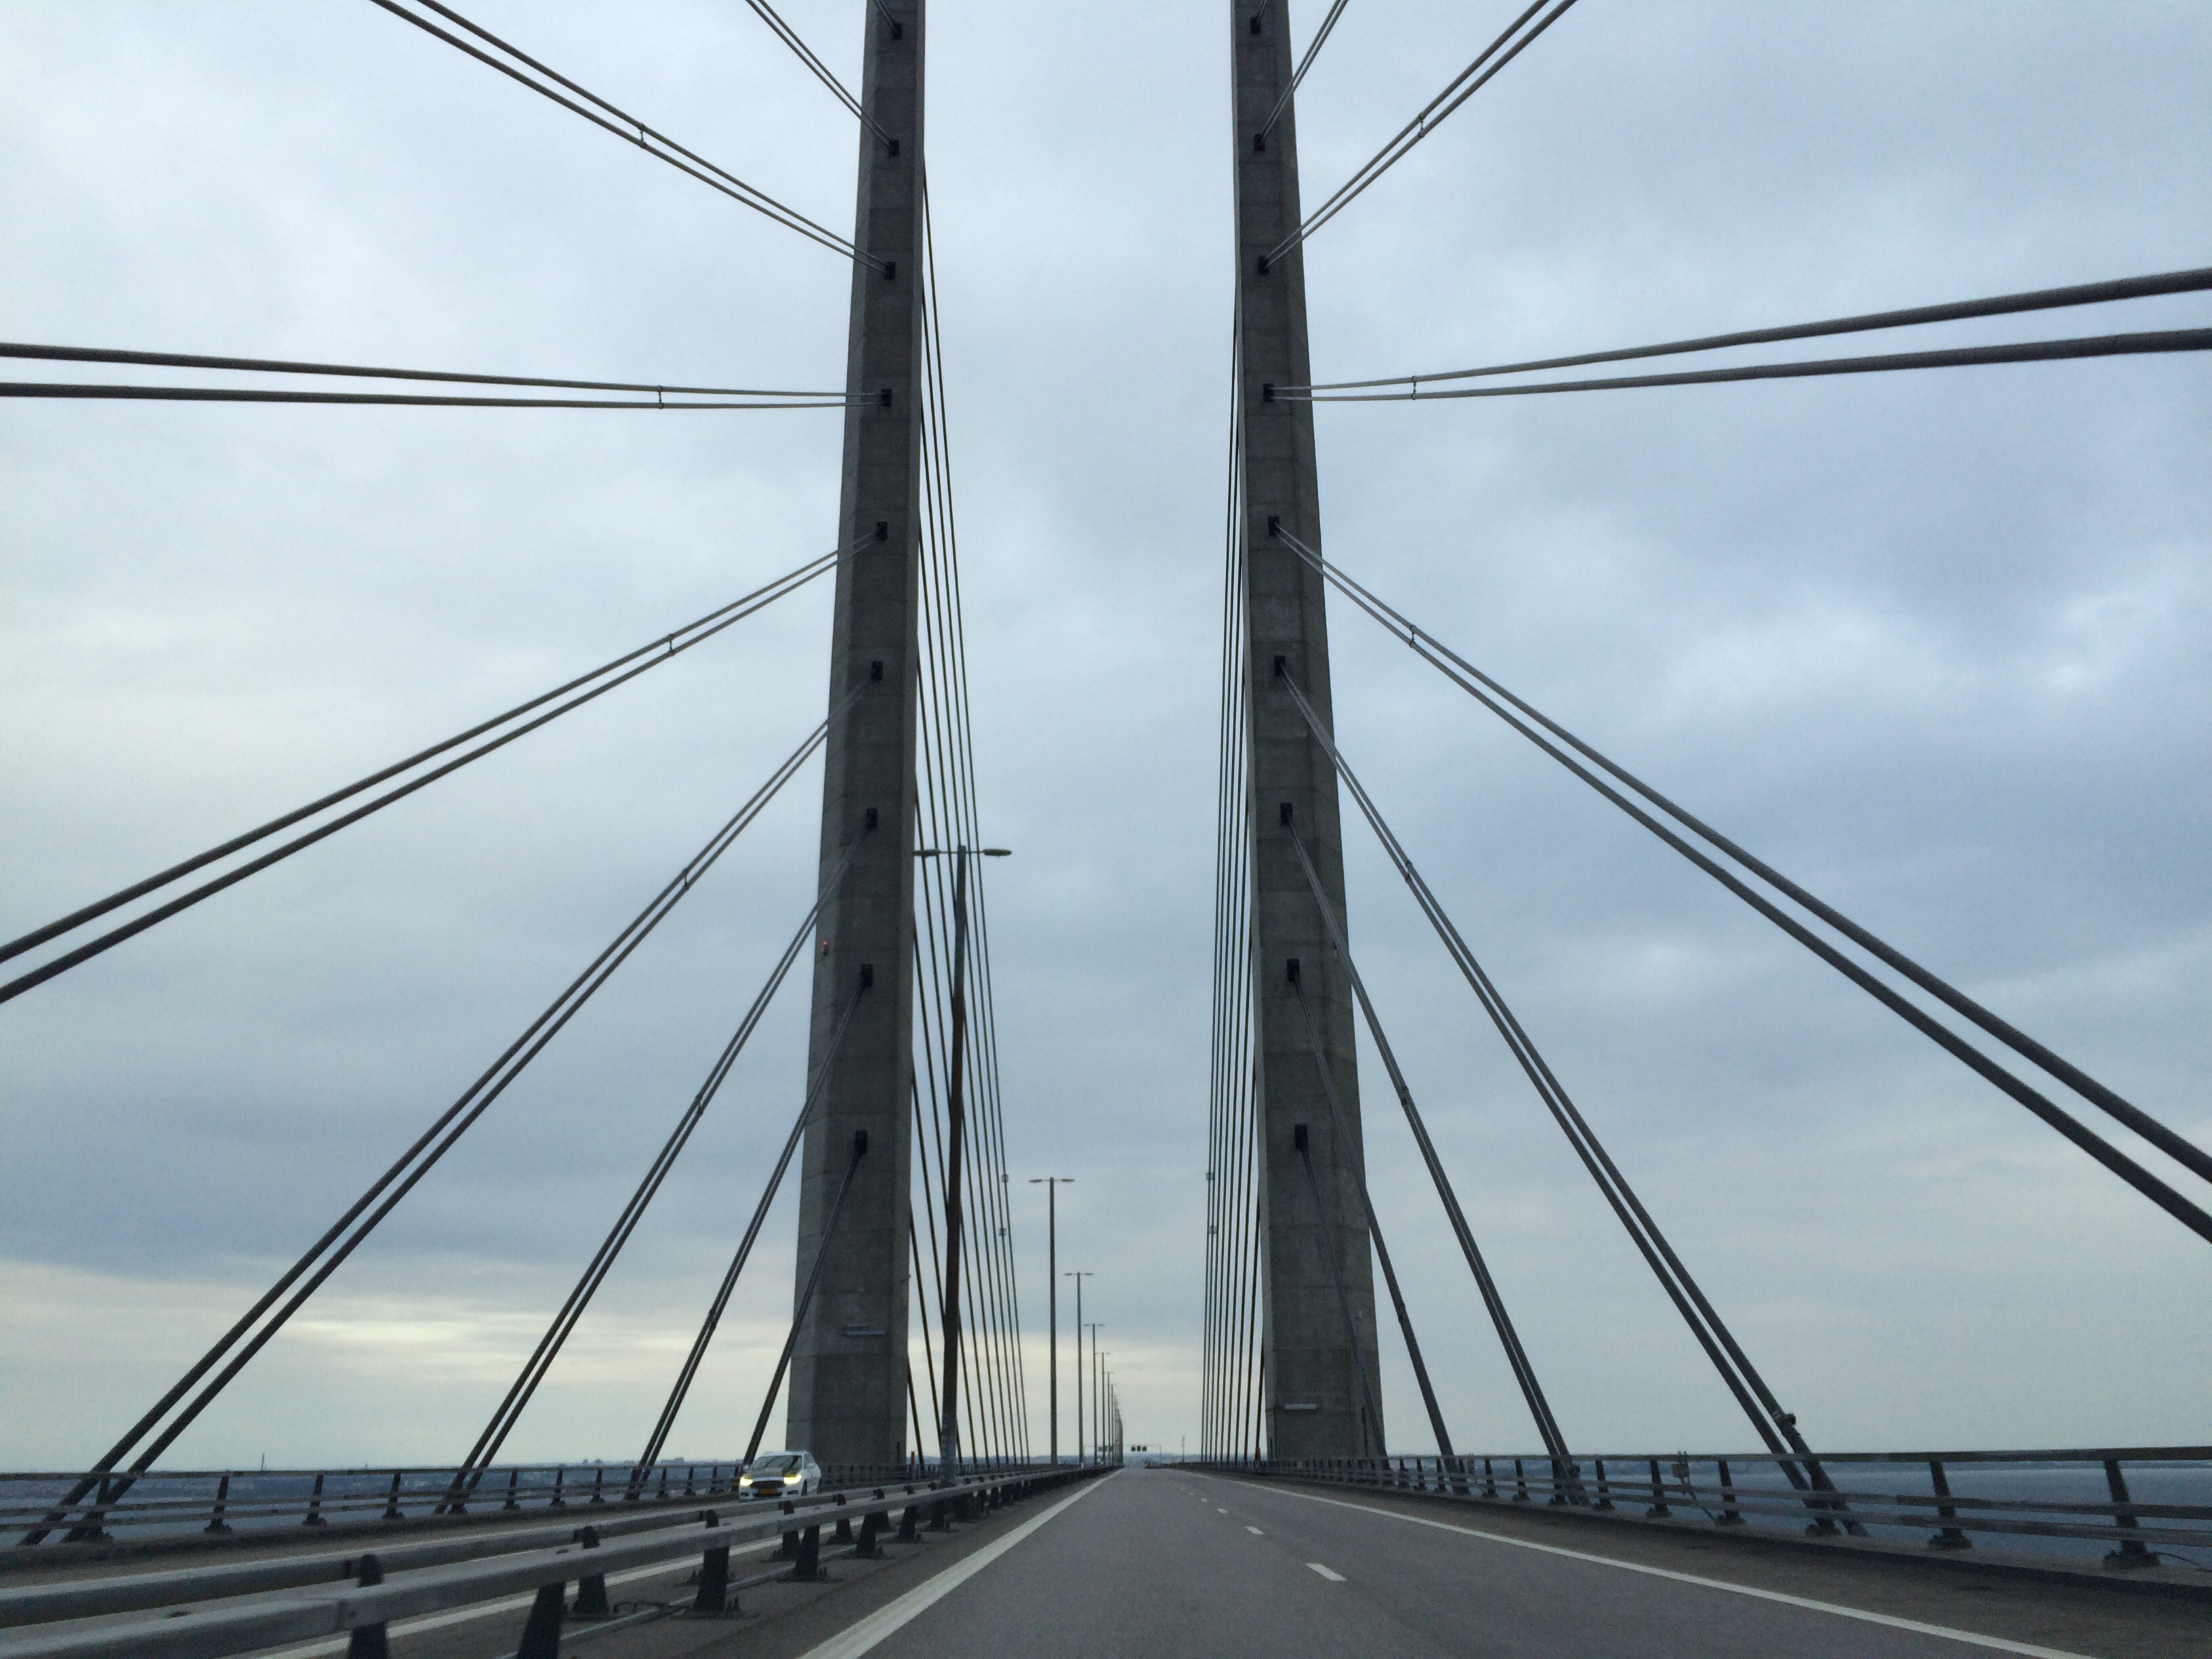
road, bridge, freeway, suspension bridge, europe, line, mast, denmark, baltic, connection, bro, cable stayed bridge, the resund bridge, nonbuilding structure, sweeden